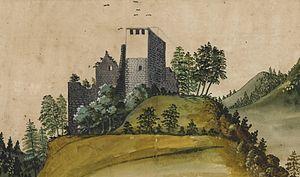
Haute Wülflingen. Dans la Töss